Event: Nepal Earthquake
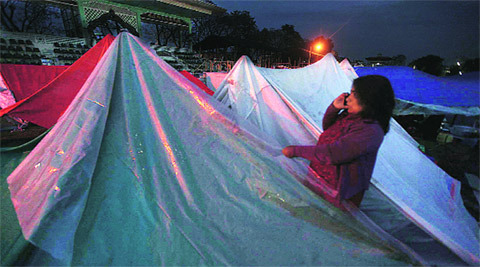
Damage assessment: no_damage